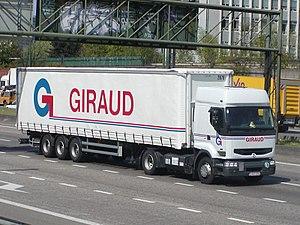
Premium est le nom d'un modèle de camion de la marque Renault V.I. devenue Renault Trucks qui se décline en trois véhicules différents :